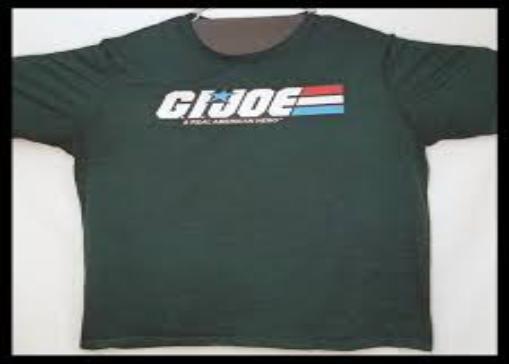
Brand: g.i. joe
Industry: Leisure